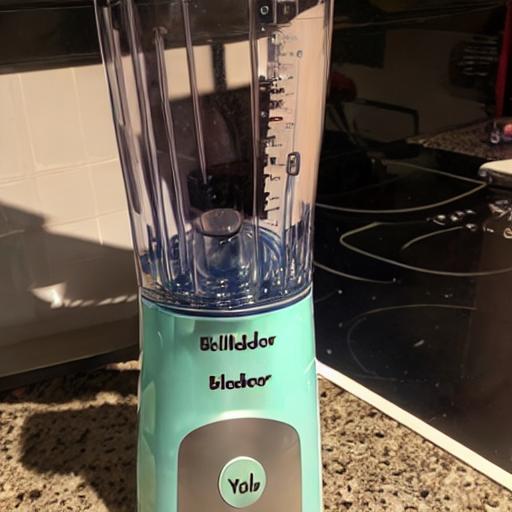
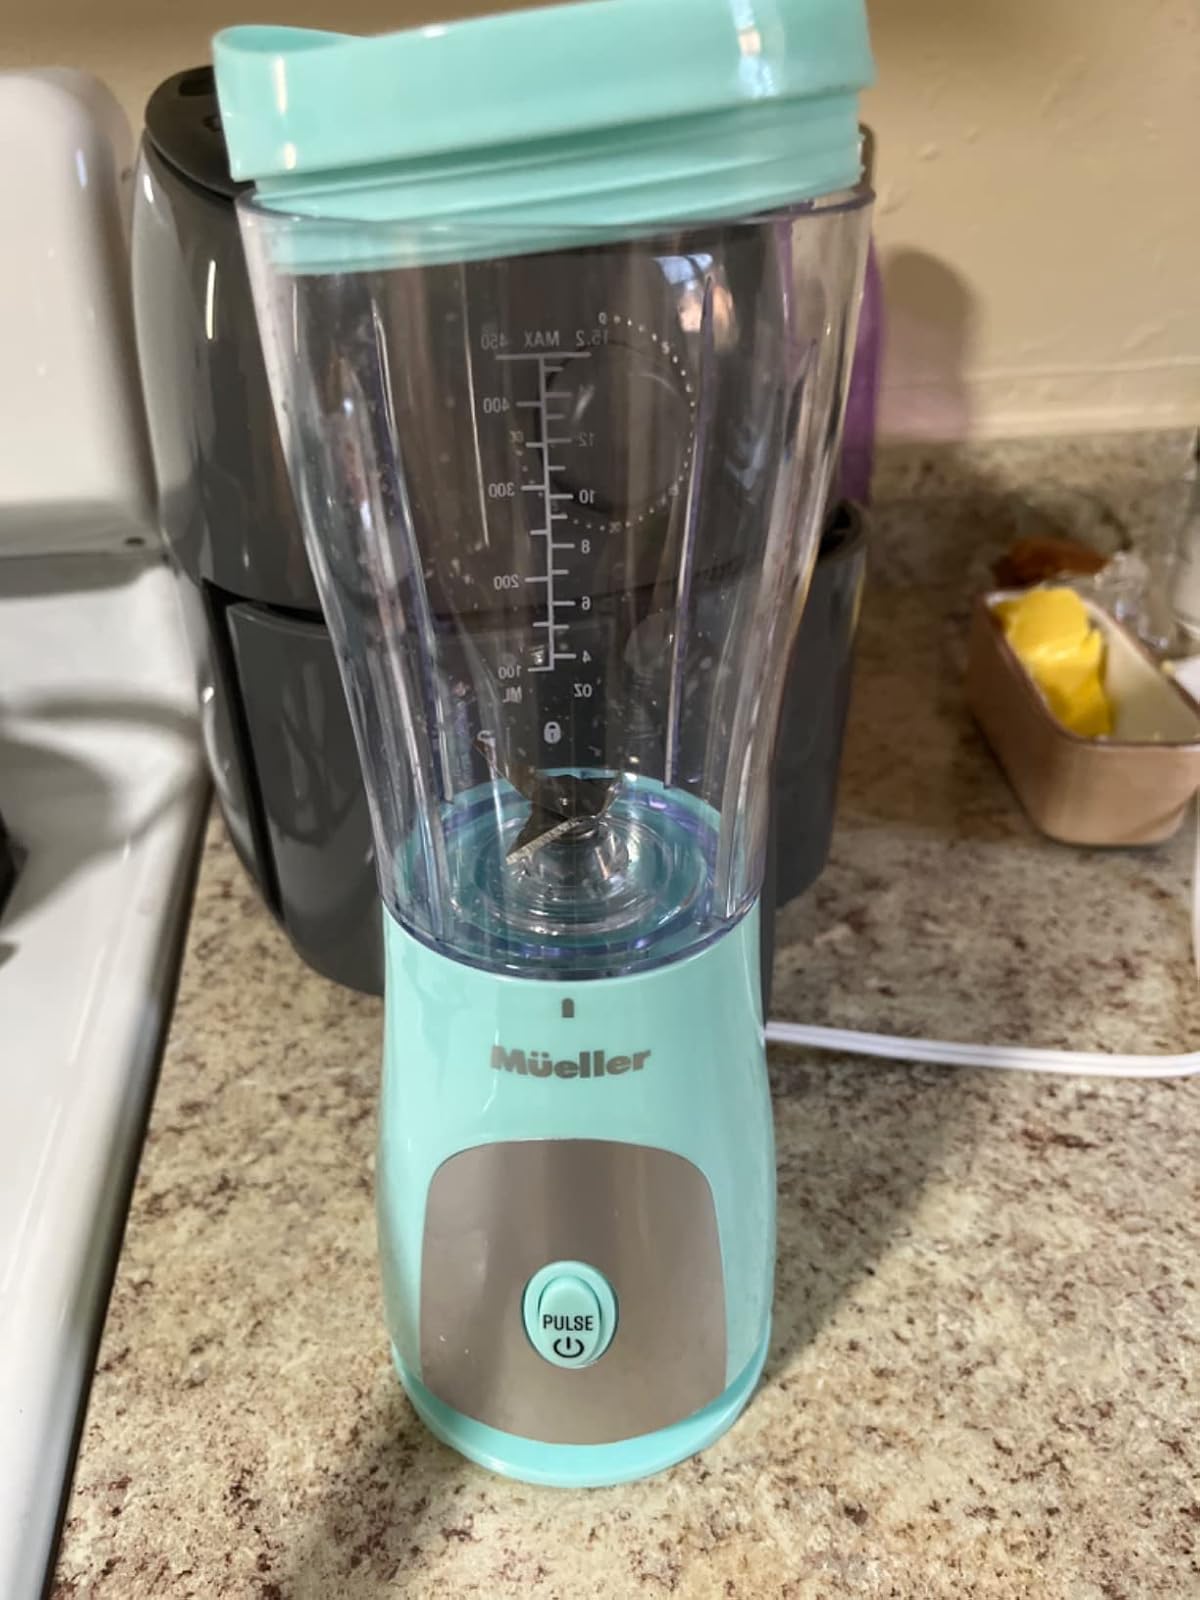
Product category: items_blender
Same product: no